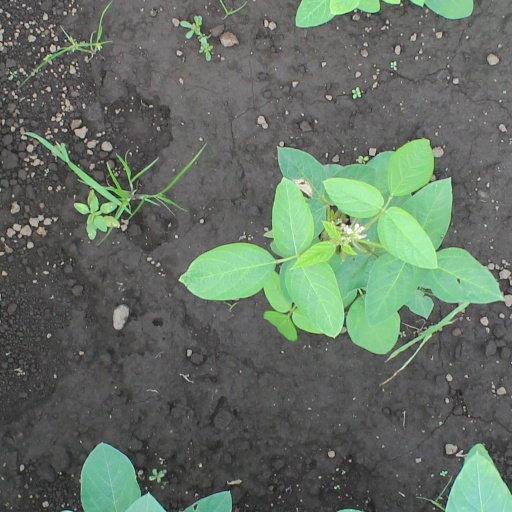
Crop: soybean